List of birds of North Carolina

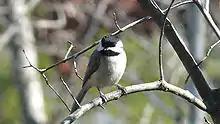
Carolina chickadee

The Paridae are mainly small stocky woodland species with short stout bills. Some have crests. They are adaptable birds, with a mixed diet including seeds and insects. Three species have been recorded in North Carolina.